Colla di Boasi

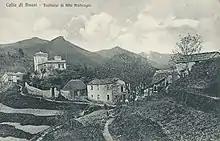
Il valico della Colla di Boasi tra le valli Fontanabuona e Bisagno nel 1920 circa

In ancient times the Colla di Boasi lay on the "Via Salaria", one of the seven ancient paths which probably existed since Roman times, connecting the east of Genoa with the Po Valley. On this route, goods and food were transported by mule between Genoa and Piacenza. From the 1,597 meter Monte Antola, the route begins to descend rapidly towards the sea. After the Colletto pass, the winding mule track of large stones reaches the village of Donetta. After this village, the path goes through Torriglia, which was connected with Genoa via the . In ancient times, before the tunnel was built, only the mountain path through Colla di Boasi connected with the main city of Liguria. On 5 March 1800, 2,500 French soldiers coming from Torriglia divided into three columns: one across the Scoffera and Boasi, the other along the slopes of the Colla di Boasi, and entered the Fontanabuona valley on the orders of General André Masséna to suppress the uprising there and the riots in the Ligurian Republic.